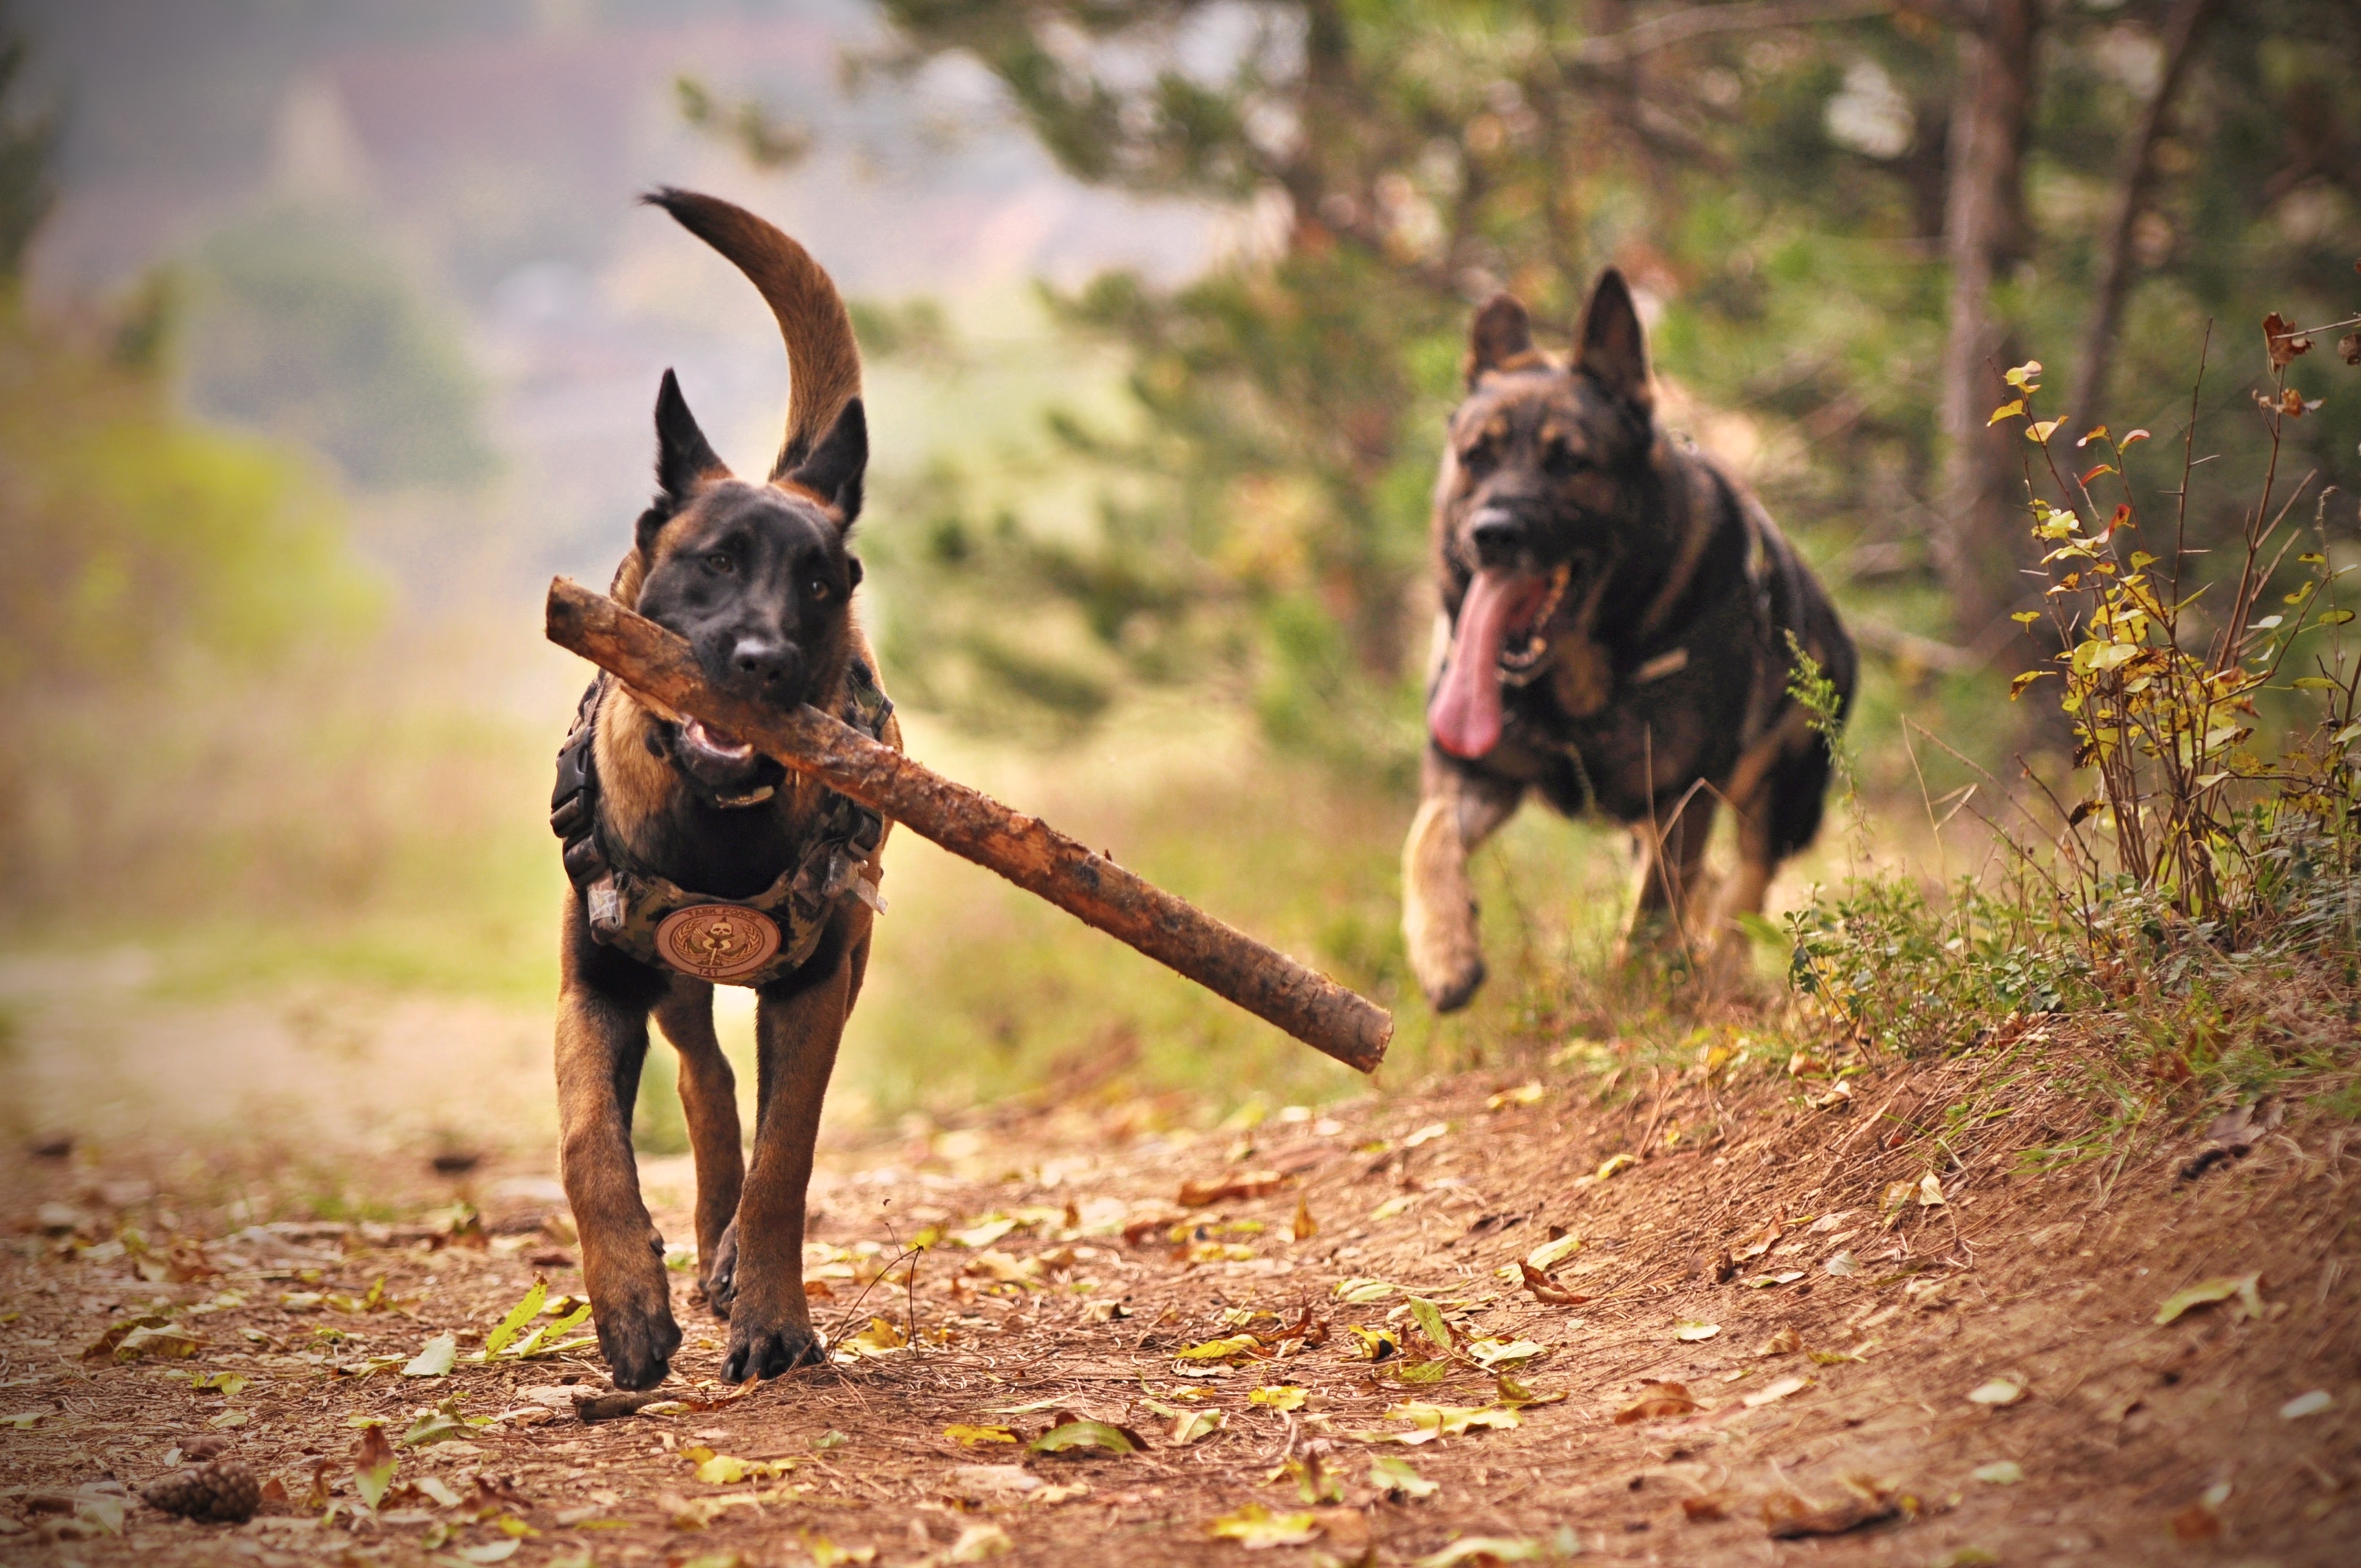
dog, mammal, vertebrate, canidae, dog breed, carnivore, working dog, guard dog, dobermann, hunting dog, beauceron, dutch shepherd dog, Canis panther, great dane